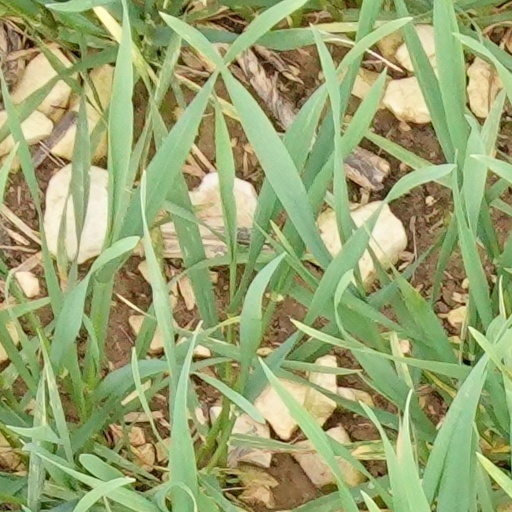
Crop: wheat